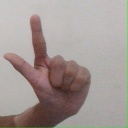
अक्षर: ल